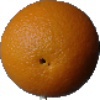
Label: orange